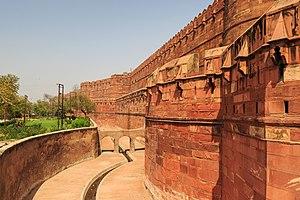
Le fort d'Agra est un fort situé à Agra en Uttar Pradesh. Recouvrant une surface de 38 hectares, c'est le plus grand fort de l'Inde. Il a été classé au patrimoine mondial de l'UNESCO en 1983. Les murs d'enceinte, en grès rouge, sont hauts de 21 mètres et longs de 2,5 km.